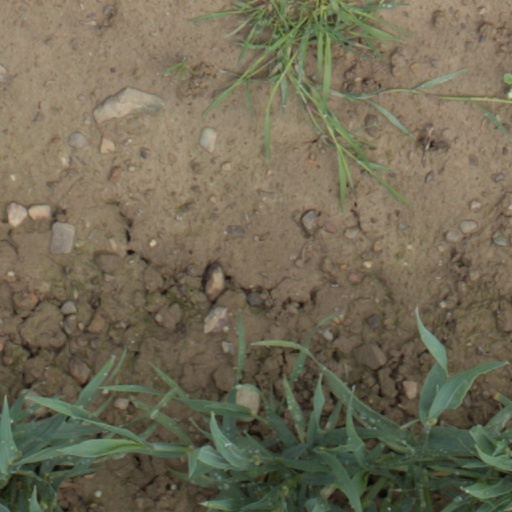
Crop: wheat